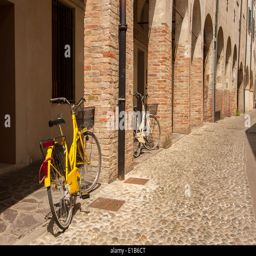
bicycles standing at the side of a cobbled road leading the eye along a traditional arched walkway